Livermore Bridge

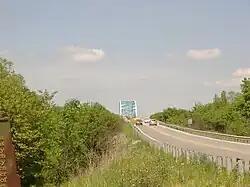
Livermore Bridge seen from the southern end

The Livermore Bridge is a bridge that carries US-431 over the Green River, near Livermore in McLean County, Kentucky where it crosses over two rivers (the Green and Rough Rivers), and passes over a separate county; the only known such occurrence in the world. A sliver of land that is part of Ohio County, Kentucky passes under the bridge. This was once printed in a "Ripley's Believe It or Not" strip, saying that people believe this makes the bridge the longest in the world. The bridge was dedicated on November 13, 1940.